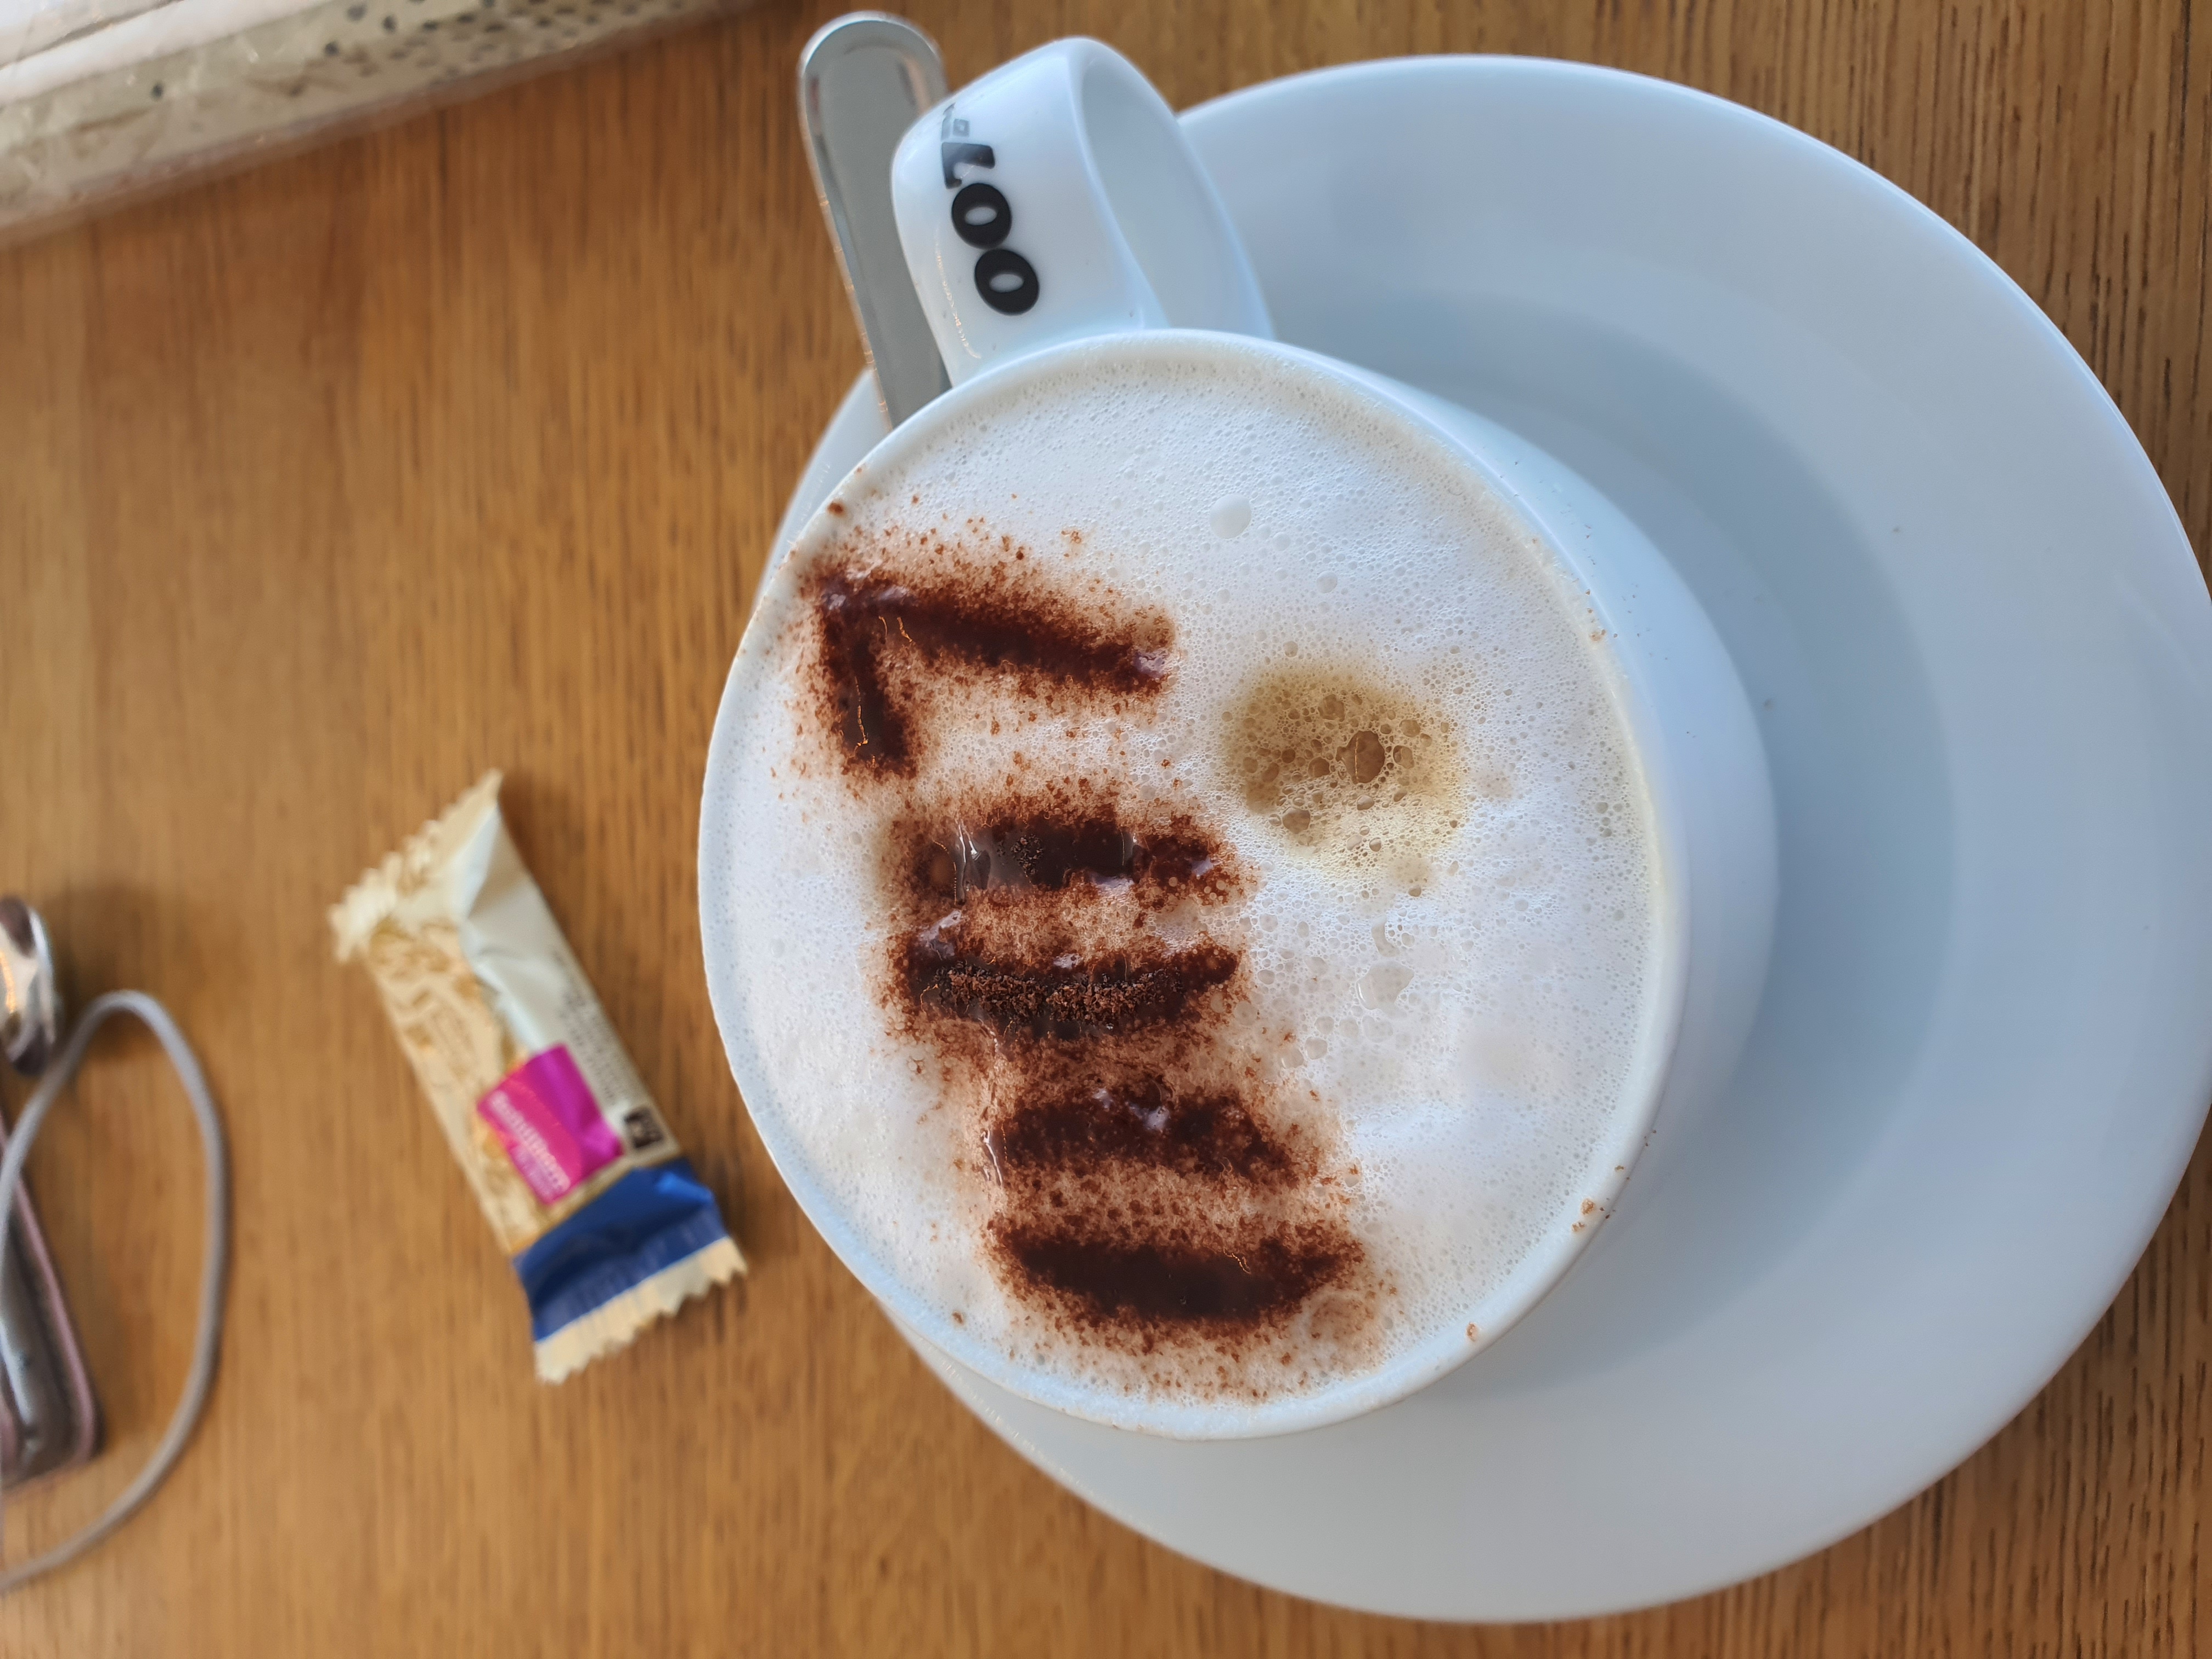
coffee, food, tableware, drinkware, cuban espresso, Espressino, cup, Java coffee, ingredient, Single origin coffee, white coffee, coffee cup, wiener melange, dish, cuisine, serveware, wood, recipe, cappuccino, cafe au lait, drink, dishware, espresso, Kapeng barako, caff macchiato, cortado, dandelion coffee, teacup, coffee milk, ristretto, Coffee substitute, latte, sweetness, flat white, non alcoholic beverage, kitchen utensil, comfort food, babycino, superfood, gluten, marocchino, mocaccino, mug, tea, yuanyang, table, turkish coffee, caff americano, caffeine, breakfast, office supplies, baking, pattern, jamaican blue mountain coffee, snack, instant coffee, nail, dairy, plate, saucer, ipoh white coffee